Preston Dock

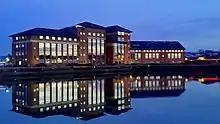
Harbour House at night

Development of the residential area along the south of the basin began in 1989 when the council held a limited competition for architect and developer consortia for the construction of the dock's residential areas. The competition was won by a team of local architects, Brock Carmichael Associated, partnering with the Staffordshire development company Lovell Urban Renewal Ltd. Construction began in 1990 but the project was shelved after the first phase due to a recession in the housing market. The work was finally completed in 1995 by a subsidiary company, Lovell Housing, to a much modified version of the original concept more suited to the current market. The estate is known as Victoria Quay, after the early-1880s docks, and further street names continue the nautical theme adopted for the Riversway redevelopment.